Platform Records

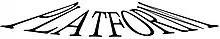
Platform Records label logo

Platform Records is a UK-based independent record label, created in Edinburgh in 2007.